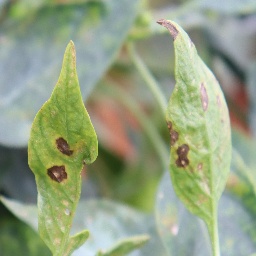
Label: cercospora